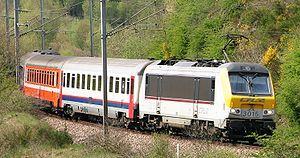
La Voiture standard européenne ou voiture Eurofima est une voiture de chemin de fer destinée aux liaisons internationales. Elle a été commandée en 1973 par la Société européenne pour le financement de matériel ferroviaire.
La Société nationale des chemins de fer luxembourgeois est l'entreprise ferroviaire publique luxembourgeoise créée le 14 mai 1946. Elle est présente dans le domaine du transport de voyageurs, du transport de marchandises, et réalise la gestion et l'exploitation du réseau ferré du Luxembourg, du funiculaire Pfaffenthal-Kirchberg, de lignes d'autobus pour le compte du Régime général des transports routiers et d'un service d'autopartage nommé Flex.
Les voitures I6 sont des voitures de chemin de fer de la SNCB à vocation internationale. Il s'agit de voitures climatisées acquises dans le cadre de l'Eurofima, appelées également voitures standard européennes comme leurs nombreuses cousines des autres administrations ferroviaires européennes.